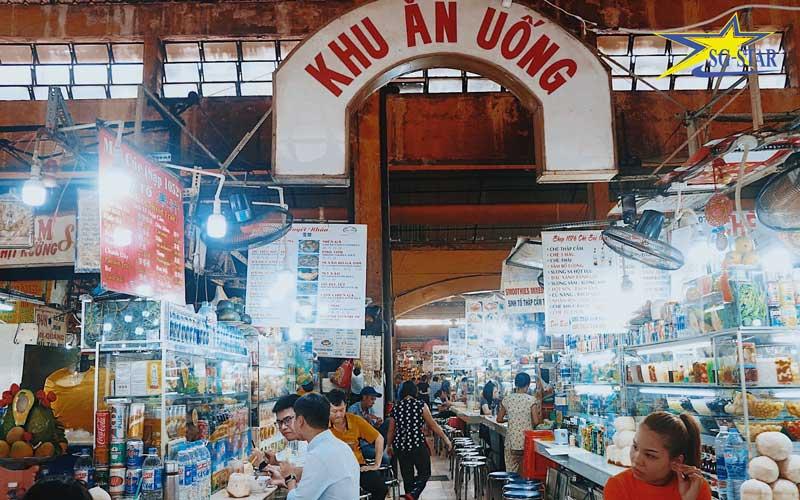
hai người đàn ông ngồi gần ngồi đàn ông áo nâu ở quầy hàng phía bên trái đang uống nước dừa